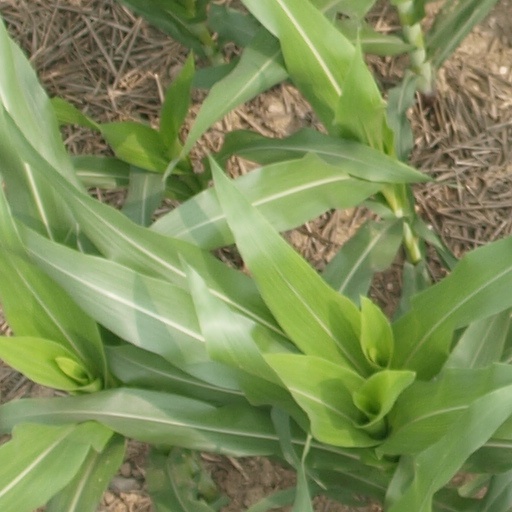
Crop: maize; corn